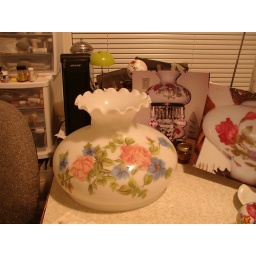
Ken Kerr's mother in law's lamp. Ohio. Pink wild roses ane blue flowers